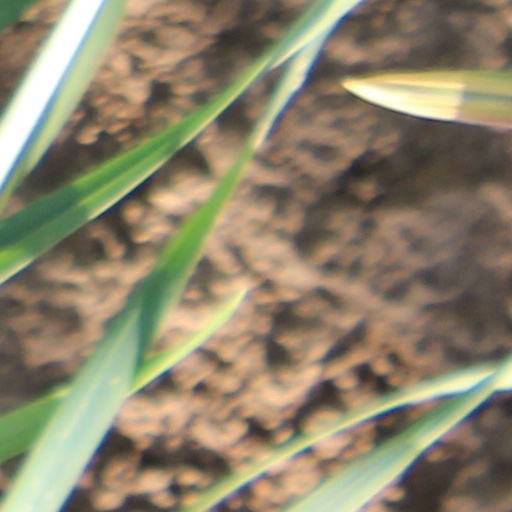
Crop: wheat